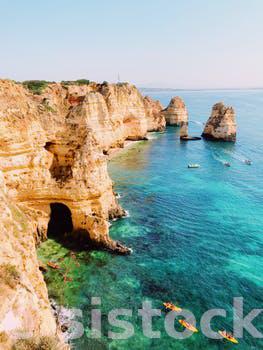
Label: Watermark